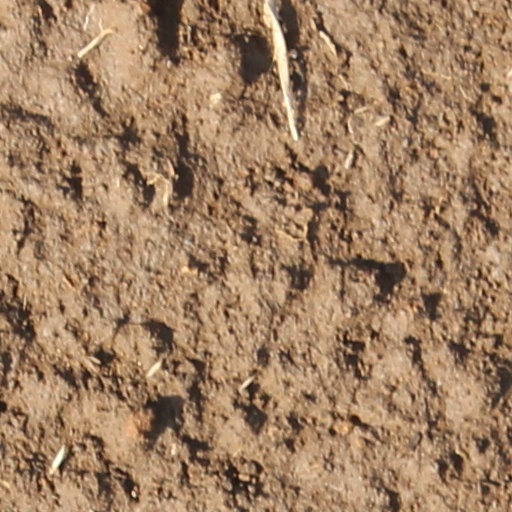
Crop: wheat